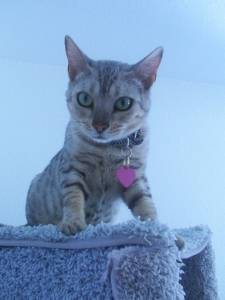
Breed: bengal